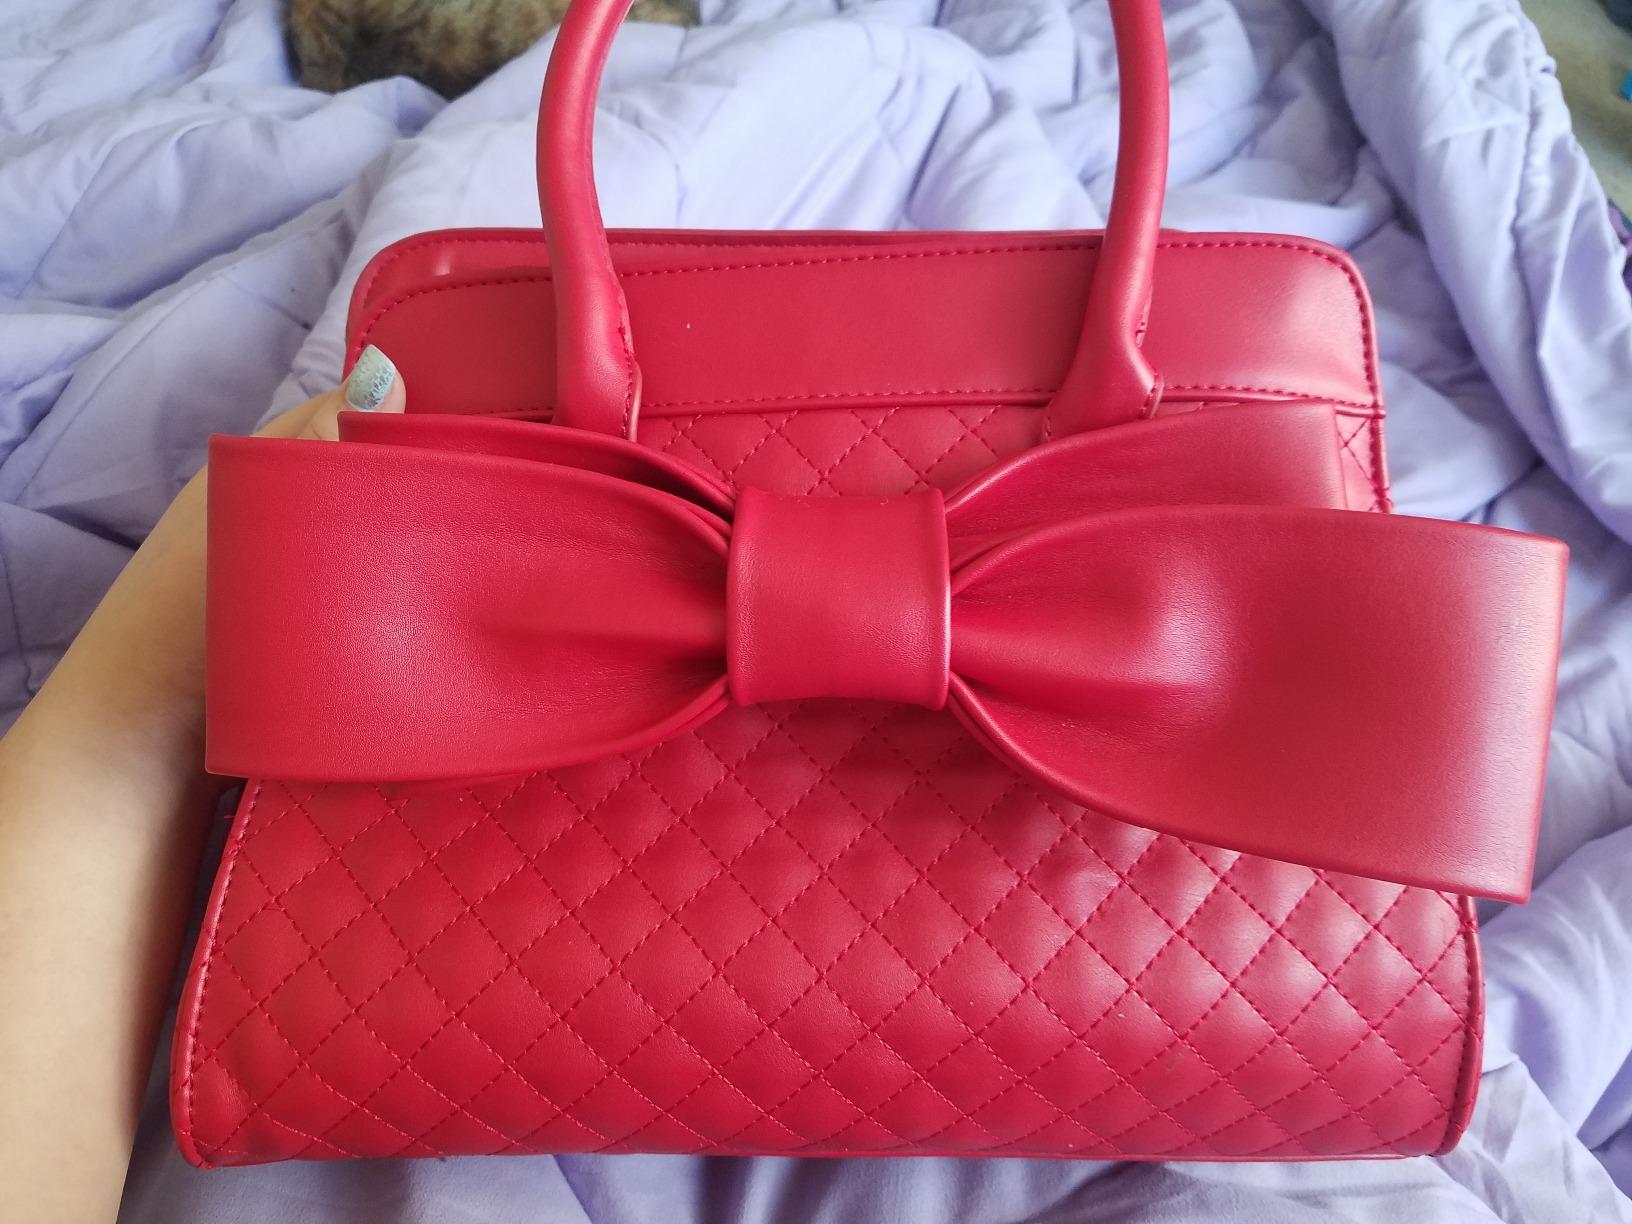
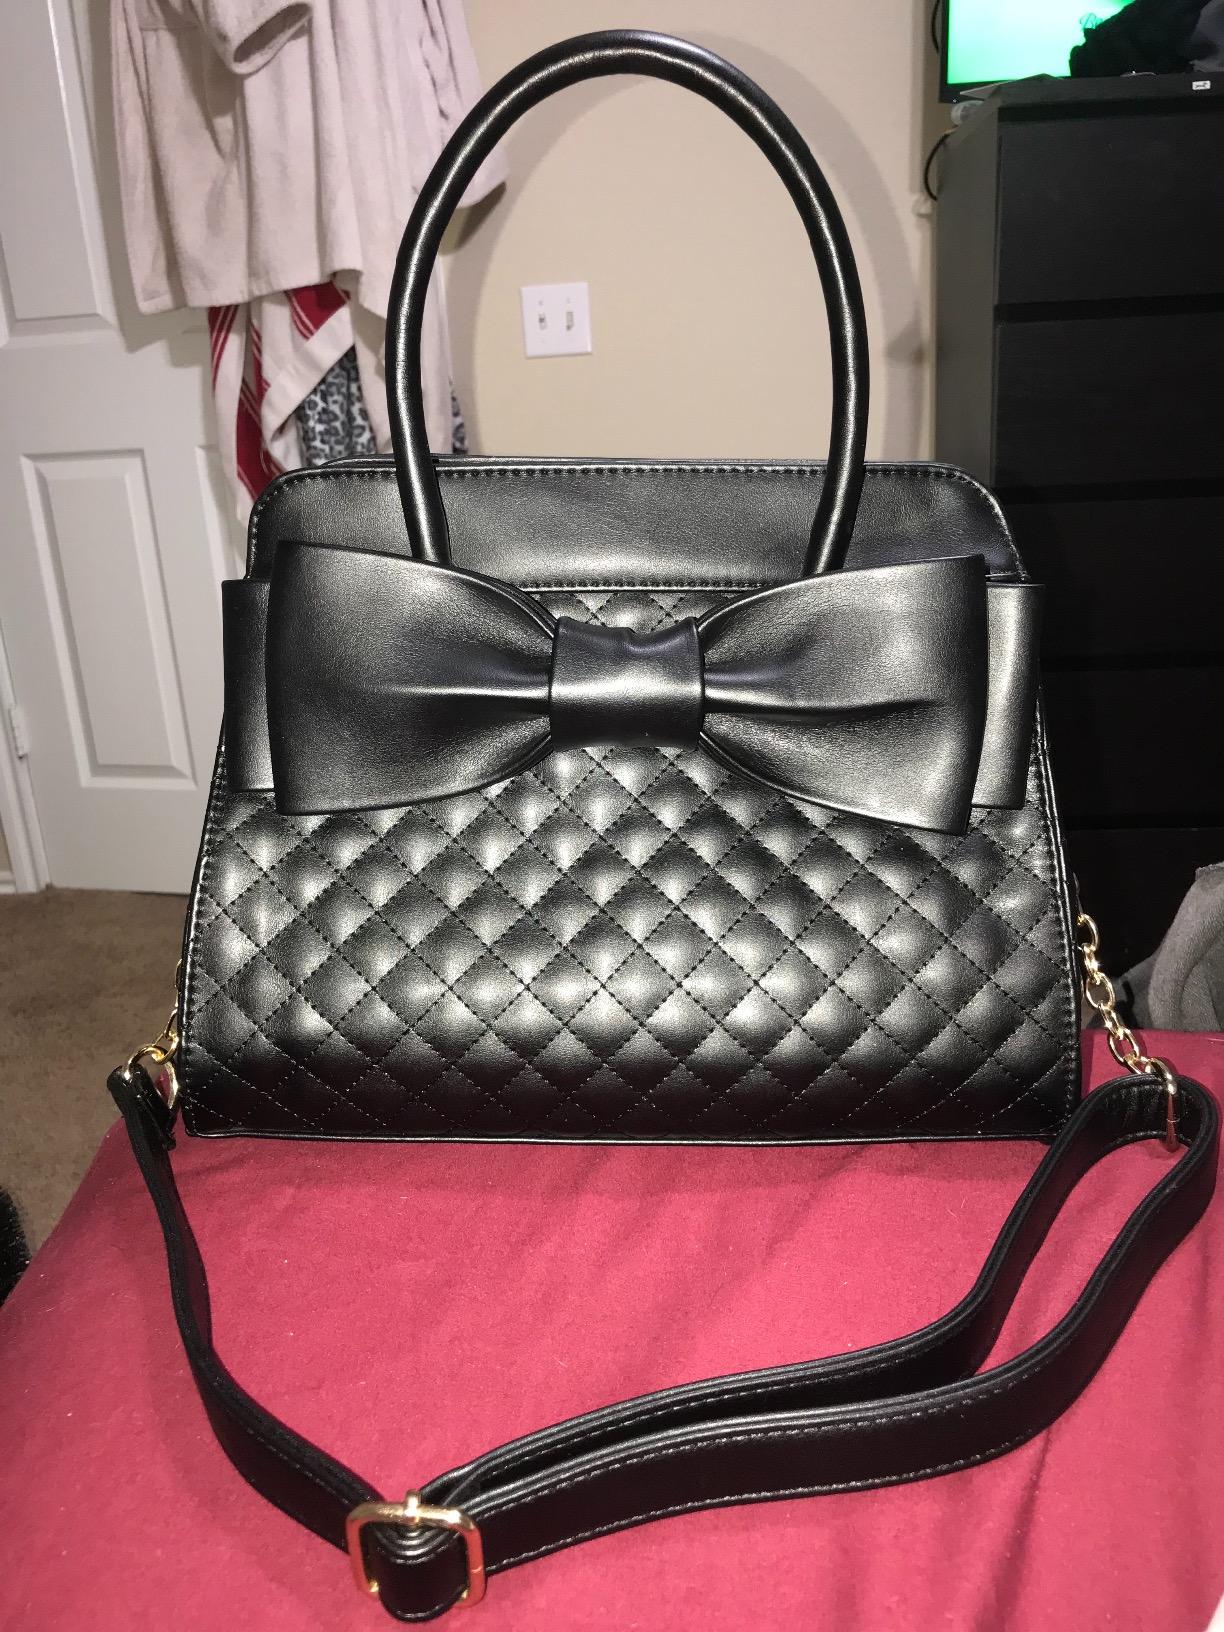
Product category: accessories_handbag
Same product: no